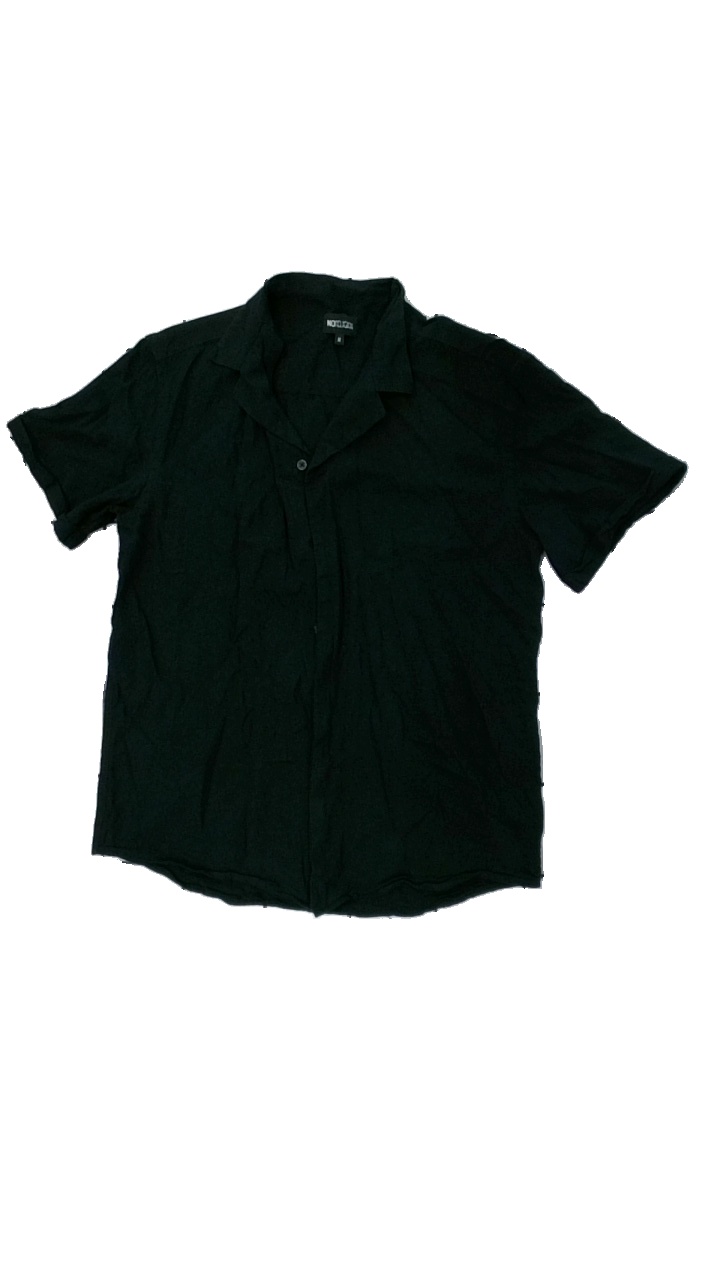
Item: Shirt (Men)
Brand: No Religion
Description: svart kortärmad skjorta
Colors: Black
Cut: Regular
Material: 68% cotton 32% viscose
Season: All
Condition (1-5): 5
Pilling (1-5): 5
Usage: Reuse
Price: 50-100